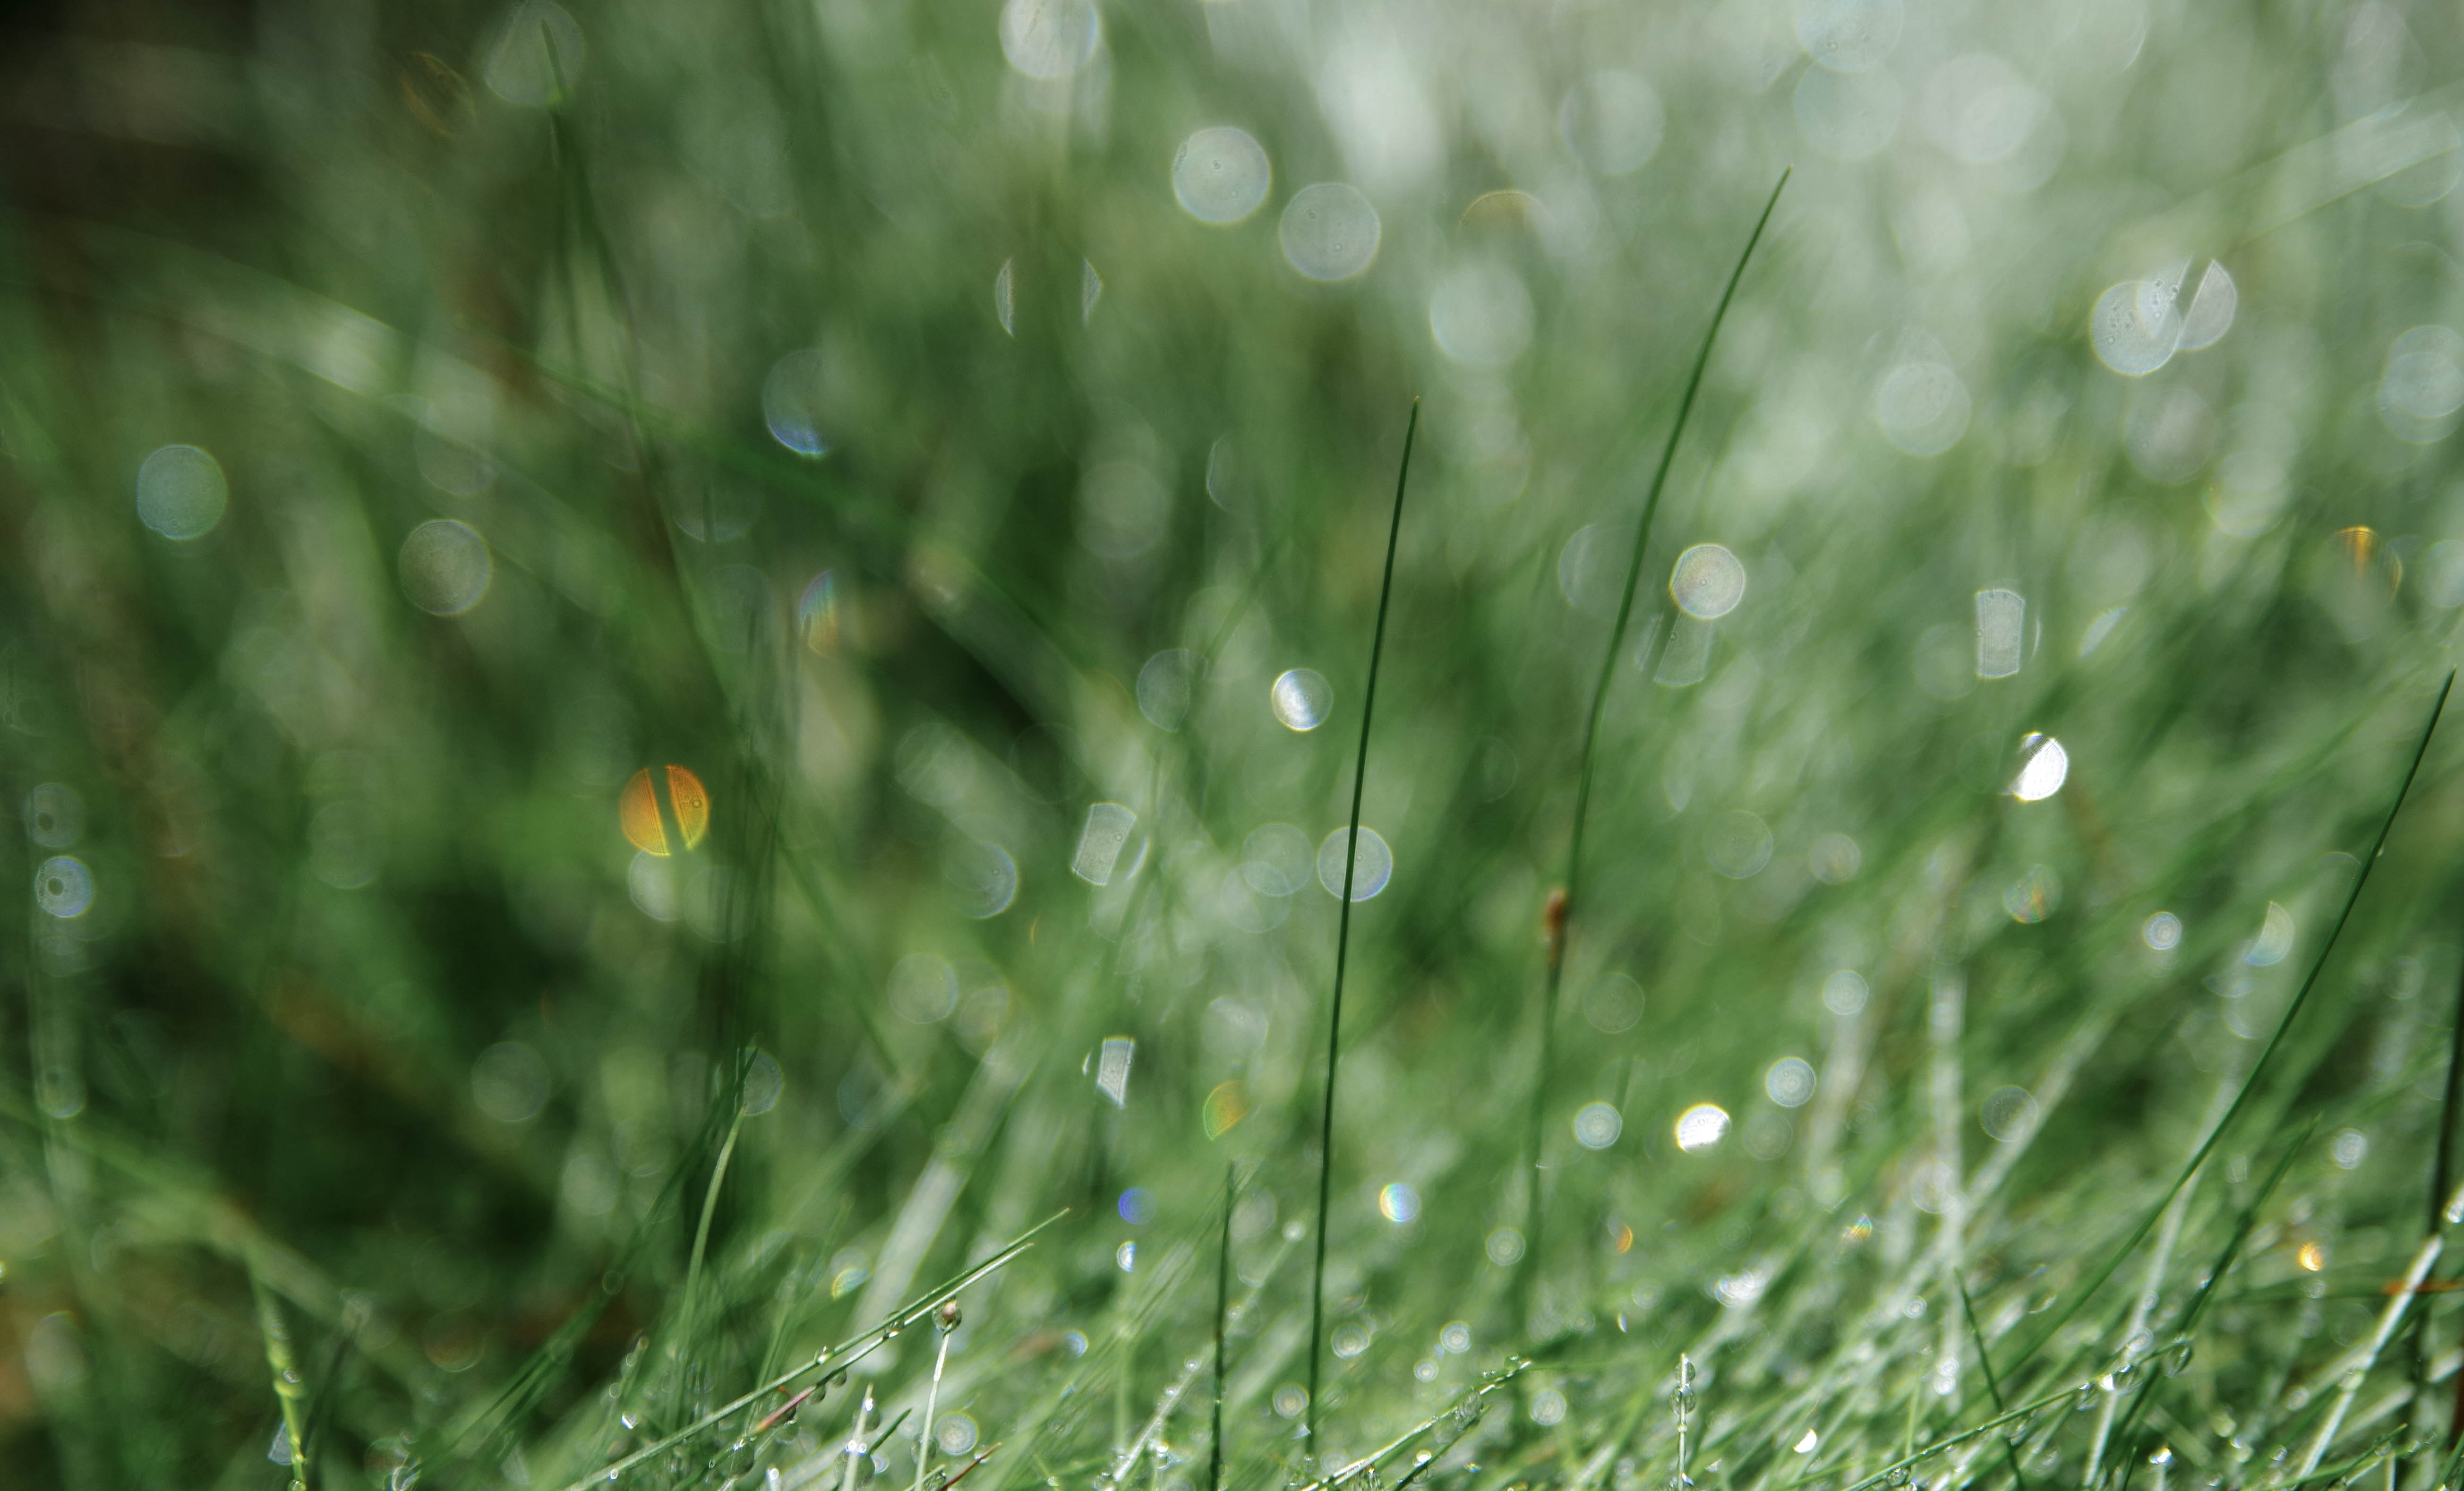
water, green, moisture, grass, dew, plant, grass family, leaf, close up, drop, flower, macro photography, chrysopogon zizanioides, sedge family